Ernest Augustus, Elector of Hanover

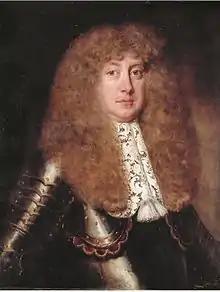
Portrait by Jacob Ferdinand Voet,

Ernest Augustus (20 November 1629 – 23 January 1698), Duke of Brunswick-Lüneburg, was Prince of Calenberg from 1679 until his death, and father of George I of Great Britain. He was appointed as the ninth prince-elector of the Holy Roman Empire in 1692.